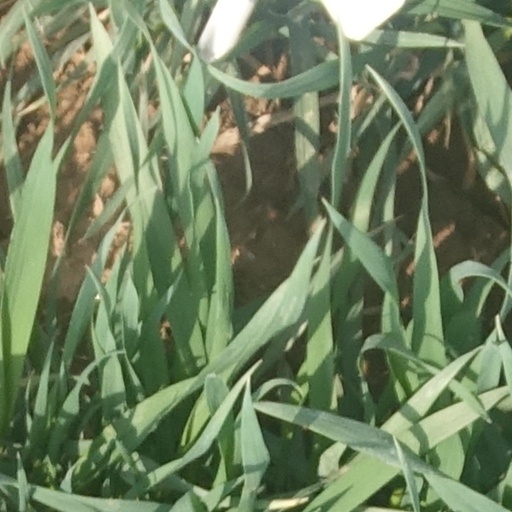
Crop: wheat